Taiko

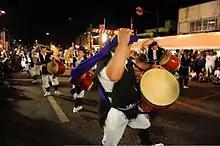
An eisa folk dancing troupe performs at night at the 2010 Okinawa International Carnival.

A variety of folk dances originating from Okinawa, known collectively as eisa, often make use of the taiko. Some performers use drums while dancing, and generally speaking, perform in one of two styles: groups on the Yokatsu Peninsula and on Hamahiga Island use small, single-sided drums called whereas groups near the city of Okinawa generally use "shime-daiko". Use of "shime-daiko" over "pāranku" has spread throughout the island, and is considered the dominant style. Small "nagadō-daiko", referred to as "ō-daiko" within the tradition, are also used and are worn in front of the performer. These drum dances are not limited to Okinawa and have appeared in places containing Okinawan communities such as in São Paulo, Hawaii, and large cities on the Japanese mainland.